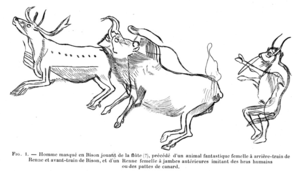
Grotte des Trois-Frères, Montesquieu-Avantès, Ariège, France. Reproduction par Henri Breuil (1930) d'une gravure pariétale dite ""le petit sorcier à la flûte"" ou ""le petit sorcier à l'arc musical"". Cette image est souvent utilisée pour ""montrer"" la musique à la Préhistoire mais qui, selon une étude récente, semble plutôt être un homme à quatre pattes (entre autres à cause de l'orientation de la queue de la peau d'animal qui le recouvre)."
La liste des sites classés de l'Ariège présente les sites naturels classés du département de l'Ariège.
Les grottes du Volp sont un réseau de cavités incluant trois grottes archéologiques principales situées sur la commune de Montesquieu-Avantès en Ariège, en bordure nord de la chaîne des Pyrénées en région Occitanie.